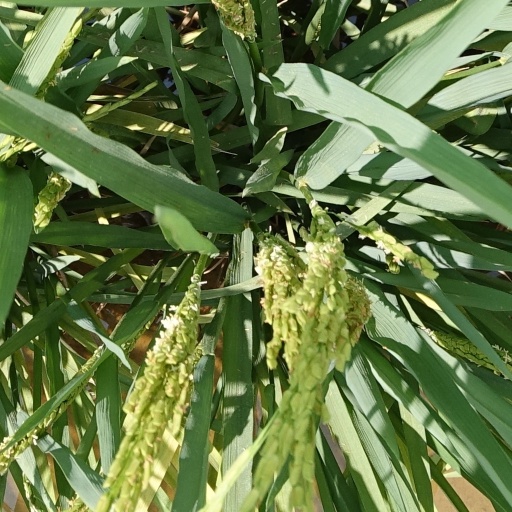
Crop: rice